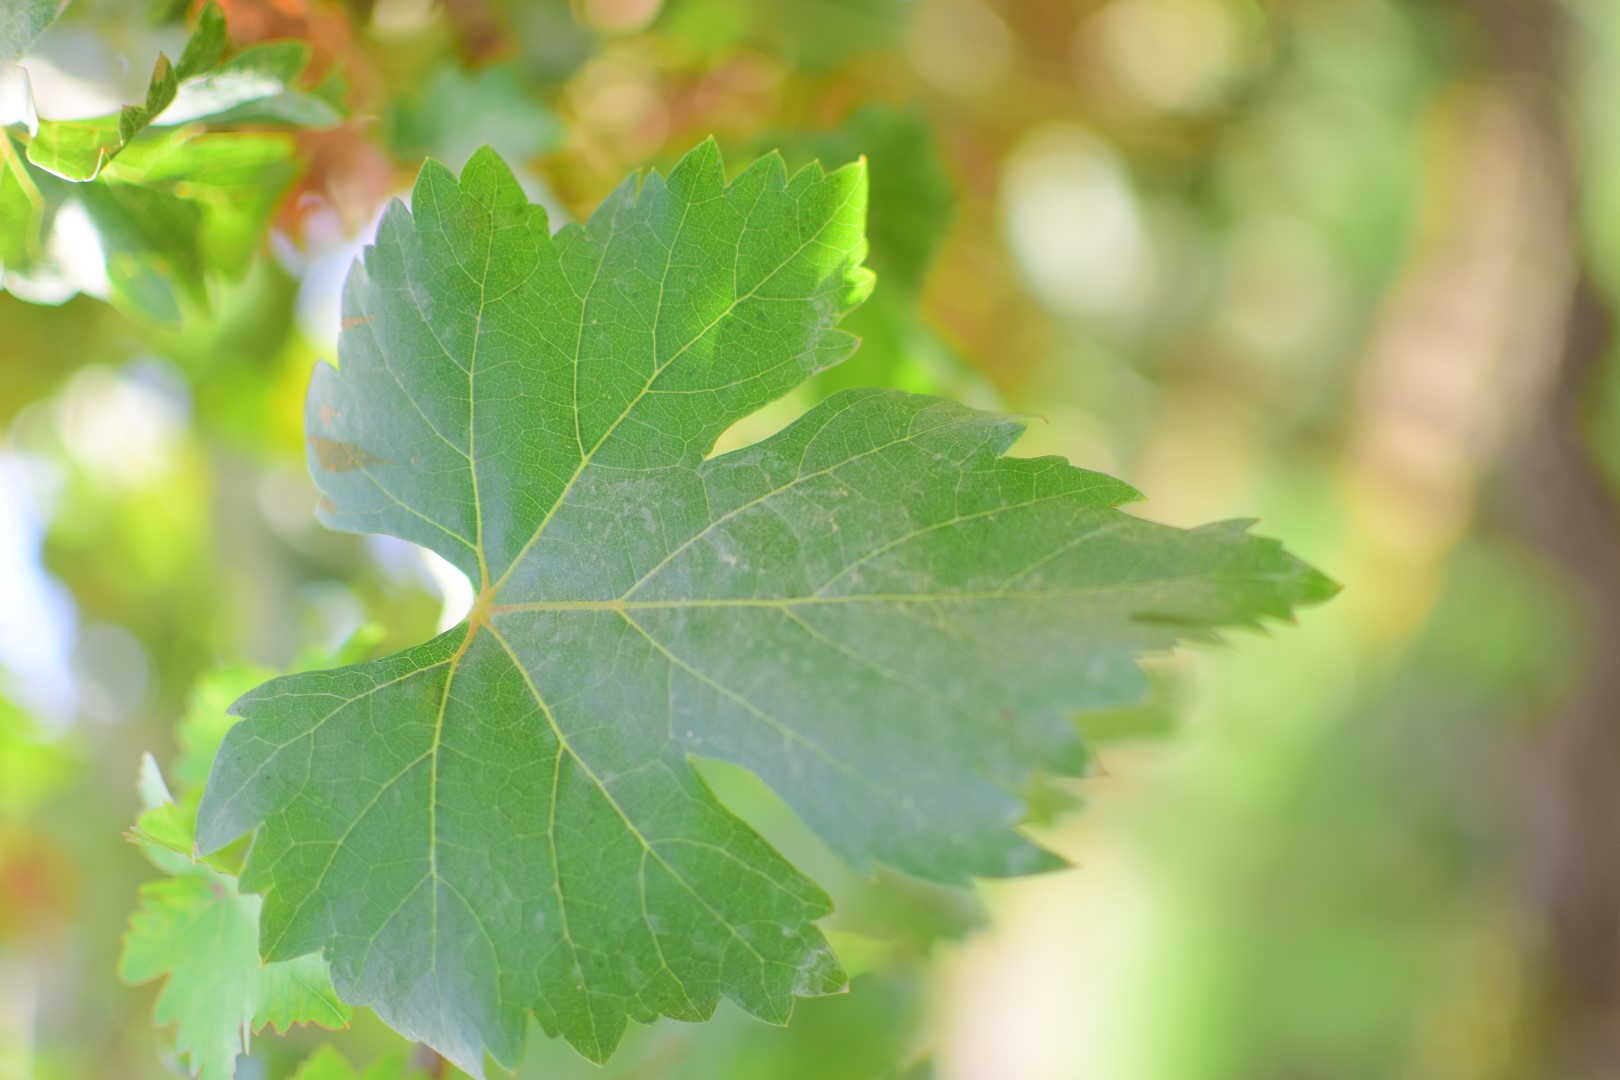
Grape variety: Shdah